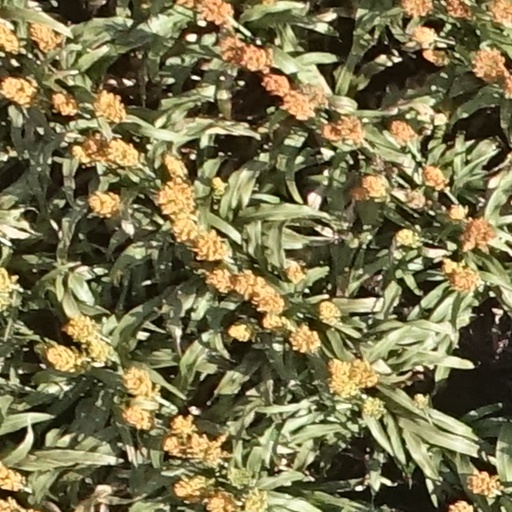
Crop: sorghum